Azekah

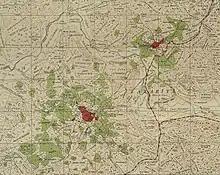
Kh. Tell Zakariya in 1947

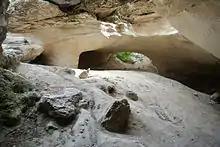
Cave under Tel Azeka.

PEF researcher, C.W. Wilson, concluded in 1899 that "Tell Zakariya" was occupied at an early pre-Israelite period, and that it was probably deserted soon after the Roman occupation. The wall which encircles the old ruin shows signs of having been several times rebuilt. In cut and design, the stones appear to have been of Maccabean construction.